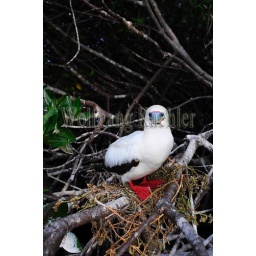
Ecuador, galapagos islands, tower island (Genovesa), red-footed booby (White phase) Nesting in mangrove tree